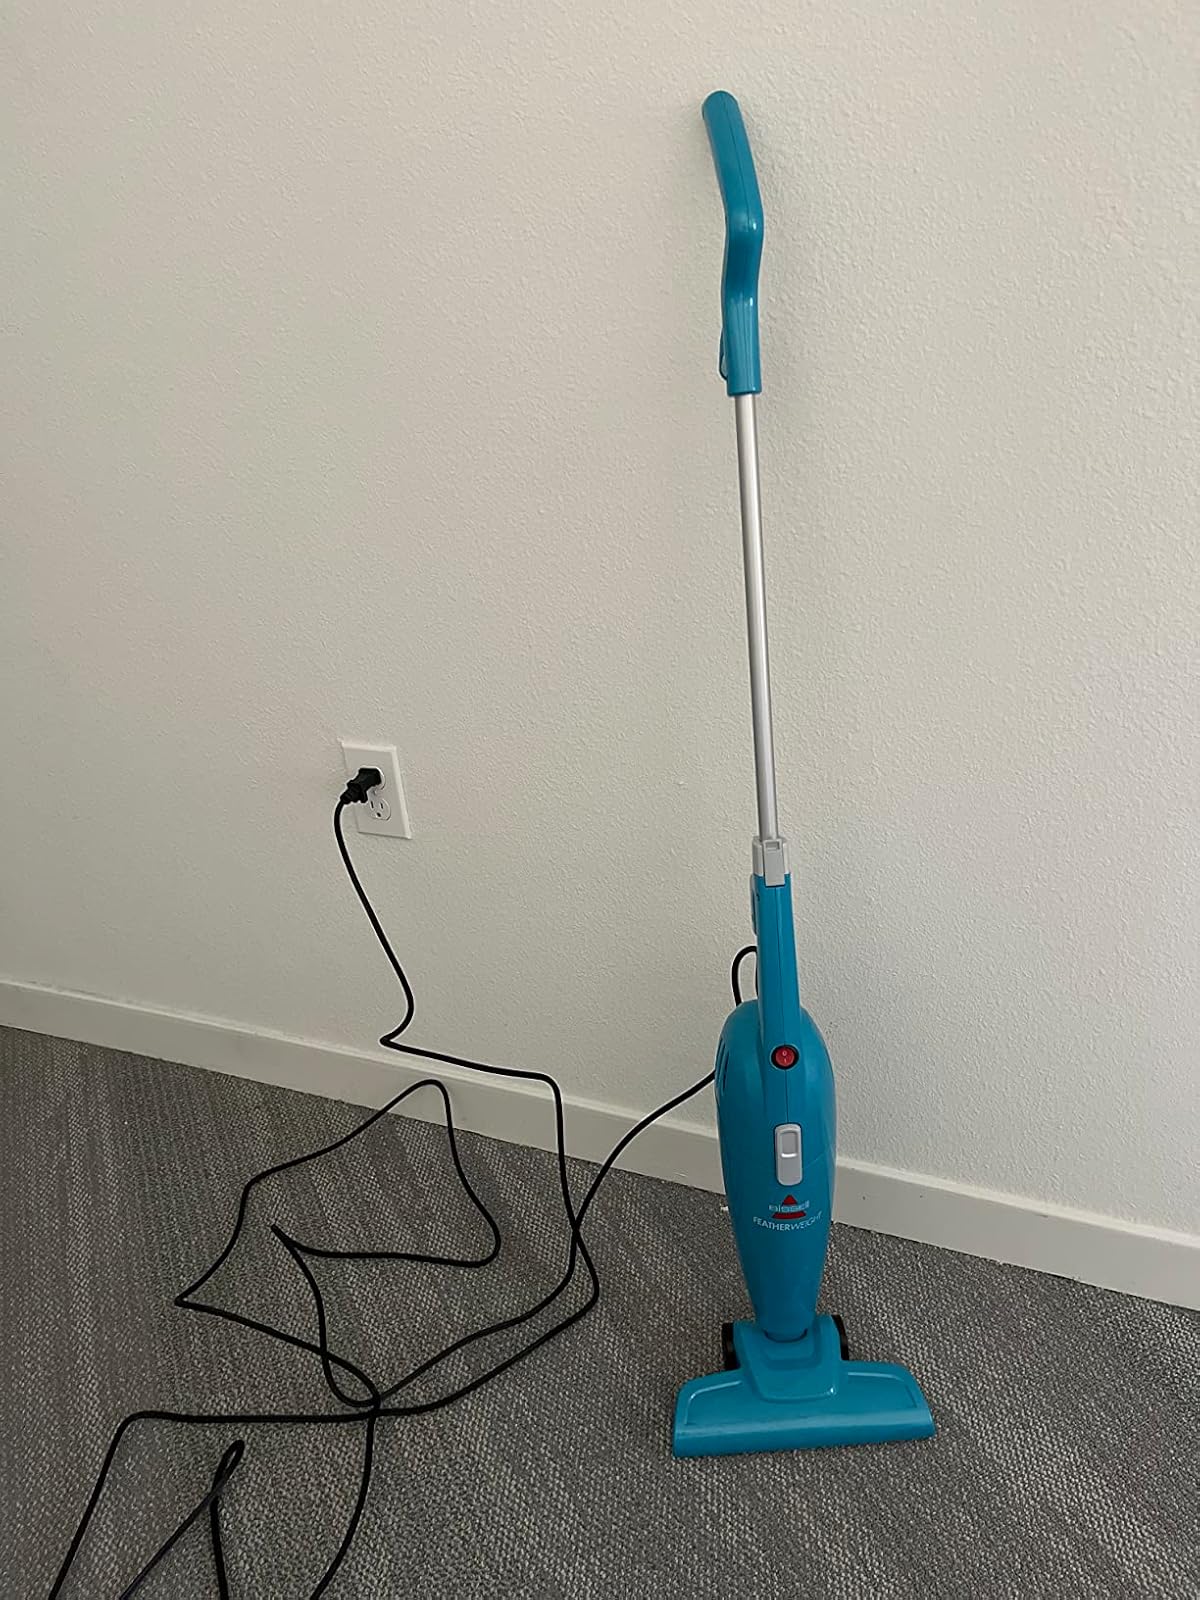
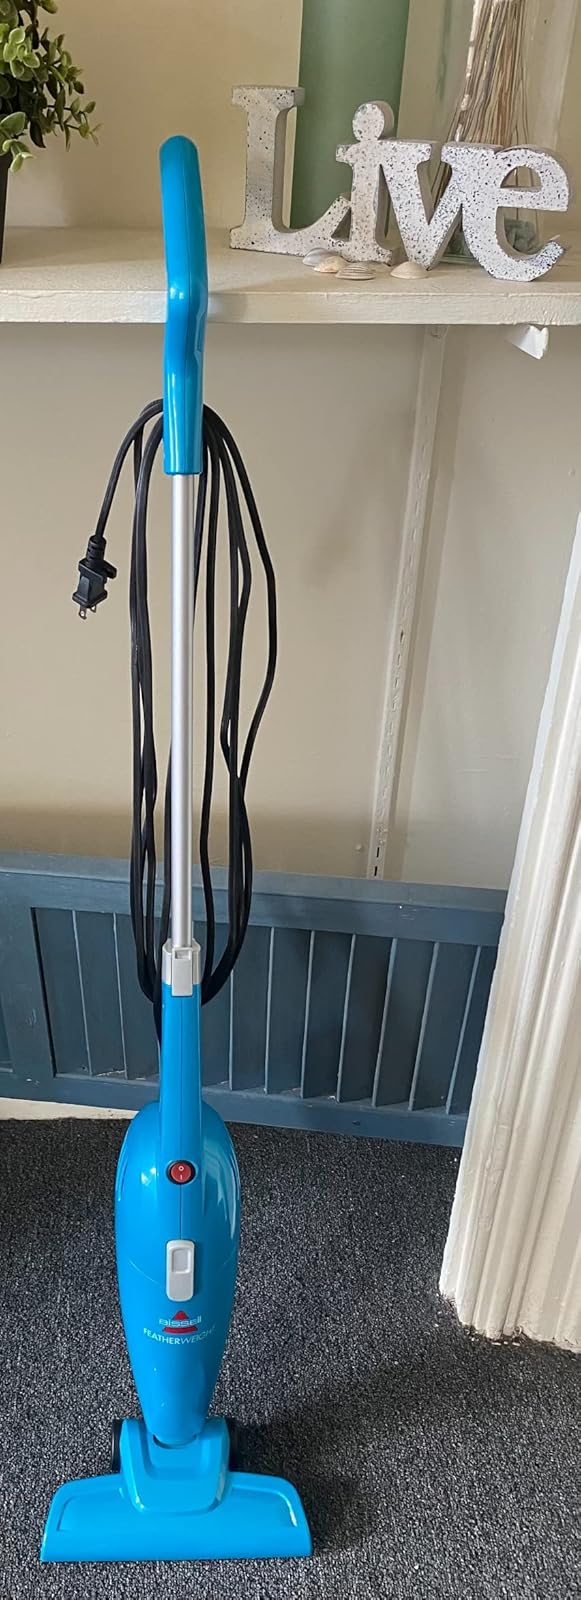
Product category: items_vacuum
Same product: yes